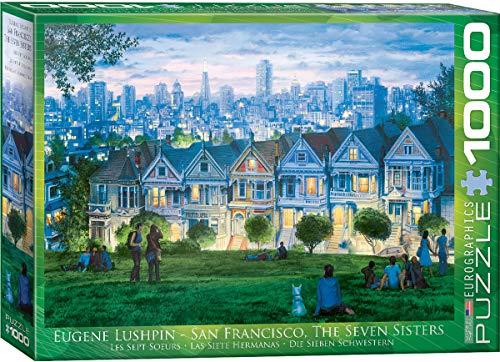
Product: San Francisco The Seven Sisters by Eugene Lushpin 1000-Piece Puzzle
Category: Toys & Games | Puzzles | Jigsaw Puzzles
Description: Great Condition.
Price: $19.95
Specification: ProductDimensions:14x2.4x10inches|ItemWeight:1.54pounds|ShippingWeight:1.65pounds(Viewshippingratesandpolicies)|DomesticShipping:ItemcanbeshippedwithinU.S.|InternationalShipping:ThisitemcanbeshippedtoselectcountriesoutsideoftheU.S.LearnMore|ASIN:B01M3Q4FFA|Itemmodelnumber:6000-0958|Manufacturerrecommendedage:9-10years